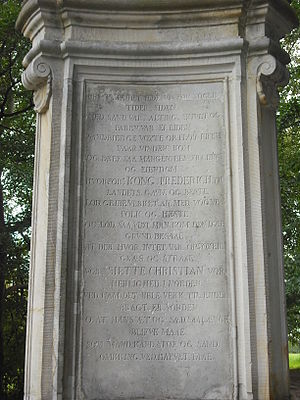
Fredede bygninger i Gribskov Kommune
Den danske tekst på monumentet. På de to andre sider er der en latinsk og en tysk tekst. This is a photo of a listed building in Denmark, number 270--1--1 in the Heritage Agency of Denmark database for Listed Buildings.
Denne liste over fredede bygninger i Gribskov Kommune viser alle fredede bygninger i Gribskov Kommune, bortset fra kirker. Listen bygger på data fra Kulturarvsstyrelsen.